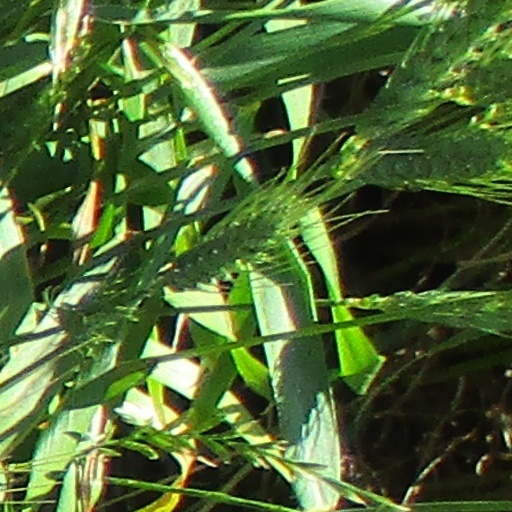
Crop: wheat